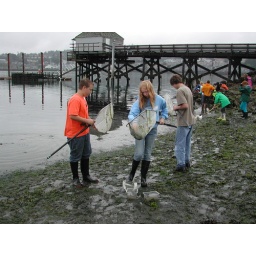
Searching for fish in the sea grass beds